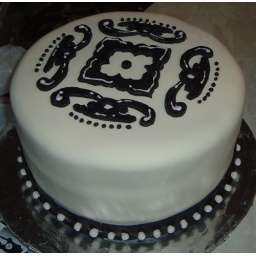
three layers of white vanilla cake and chocolate cake covered in white chocolate fondant with black fondant accents.